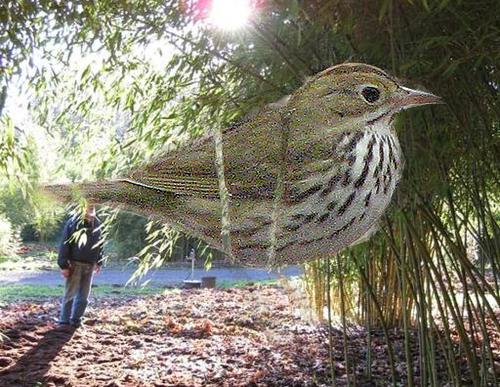
Bird species: Ovenbird
Bird type: landbird
Background: land